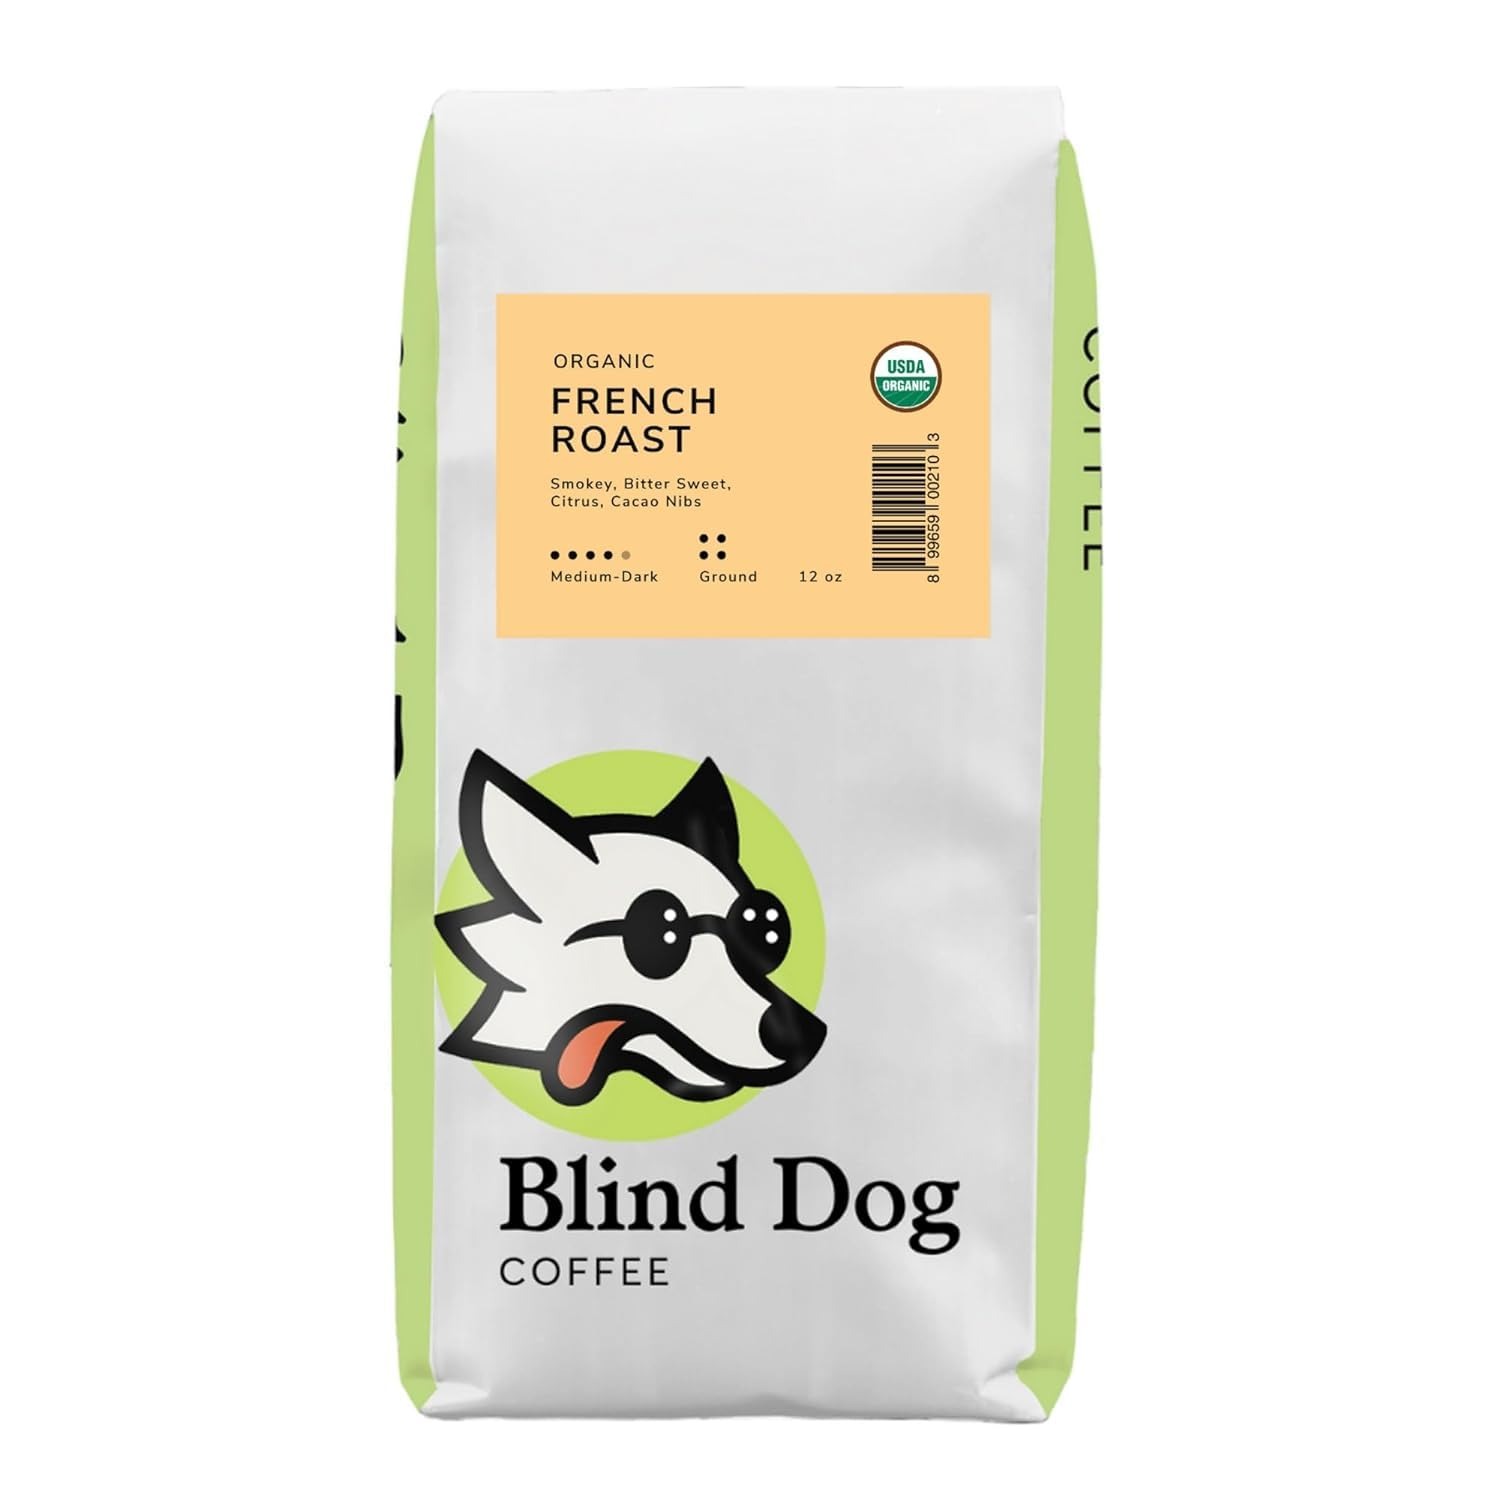
Item Name: Blind Dog Coffee - Death Valley French Roast 12 Oz Ground Coffee Beans - Organic Coffee Beans with notes of Smooth Dark Chocolate and Hints of Citrus - Premium Quality Gift for Coffee lovers
Bullet Point 1: Premium Quality: Full-bodied, balanced and smooth, our coffee whole beans are the best coffee beans, Dark Chocolate French Roast beans with hints of Citrus that is smooth to the last drop.
Bullet Point 2: Aromatic and Flavorful: Wake up to the aroma of the French Roast. Packed with a complex, vibrant and intense flavor, this coffee will stimulate your senses and elevate your morning routine, making it an essential part of your day.
Bullet Point 3: Energizing and Stimulating: Our French roast coffee is not just a drink, it's an experience. The rich, robust and earthy flavor of these beans is sure to invigorate and energize, making it the perfect start to your day.
Bullet Point 4: Treat for taste buds: Due to the sweet balance between a medium and dark roast, French roast will be a bit stronger in flavor. Expect the heavyweight stuff with earthy, roasted, smoky flavor.
Bullet Point 5: 100% Arabica Organic Coffee Beans: Blind Dog French Roast is made from fully organic coffee beans, ensuring a clean, chemical-free taste every time you brew a cup.
Product Description: French roast coffee is a type of dark roasted coffee known for its deep, rich flavor and intense, smoky aroma. The beans used for French roast are roasted for a longer period at higher temperatures, which causes the sugars in the beans to caramelize and the oils to surface. The extended roasting process results in the beans losing much of their original flavor characteristics and taking on a more uniform, bold taste. The strong and slightly bitter flavor of French roast coffee is often associated with notes of toasted or burnt sugar, along with the smoky undertones created by the prolonged roasting. Due to the intense roasting, French roast coffee tends to have a lower acidity compared to lighter roasts. It's important to note that while some coffee enthusiasts enjoy the robust and bold flavors of French roast, others may find it too overpowering or even burnt-tasting. The preference for coffee roast level is highly subjective and varies from person to person. French roast coffee can be brewed using various methods, such as drip brewing, espresso machines, French presses, or pour-over devices. Keep in mind that the longer roasting process makes the beans more porous, which can lead to quicker loss of freshness compared to lighter roasts. It's advisable to store French roast coffee in an airtight container away from light and heat to preserve its flavor for as long as possible.
Value: 12.0
Unit: Ounce

Price: 13.5